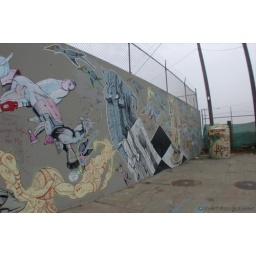
This wall is gone and there is a new building in it's place